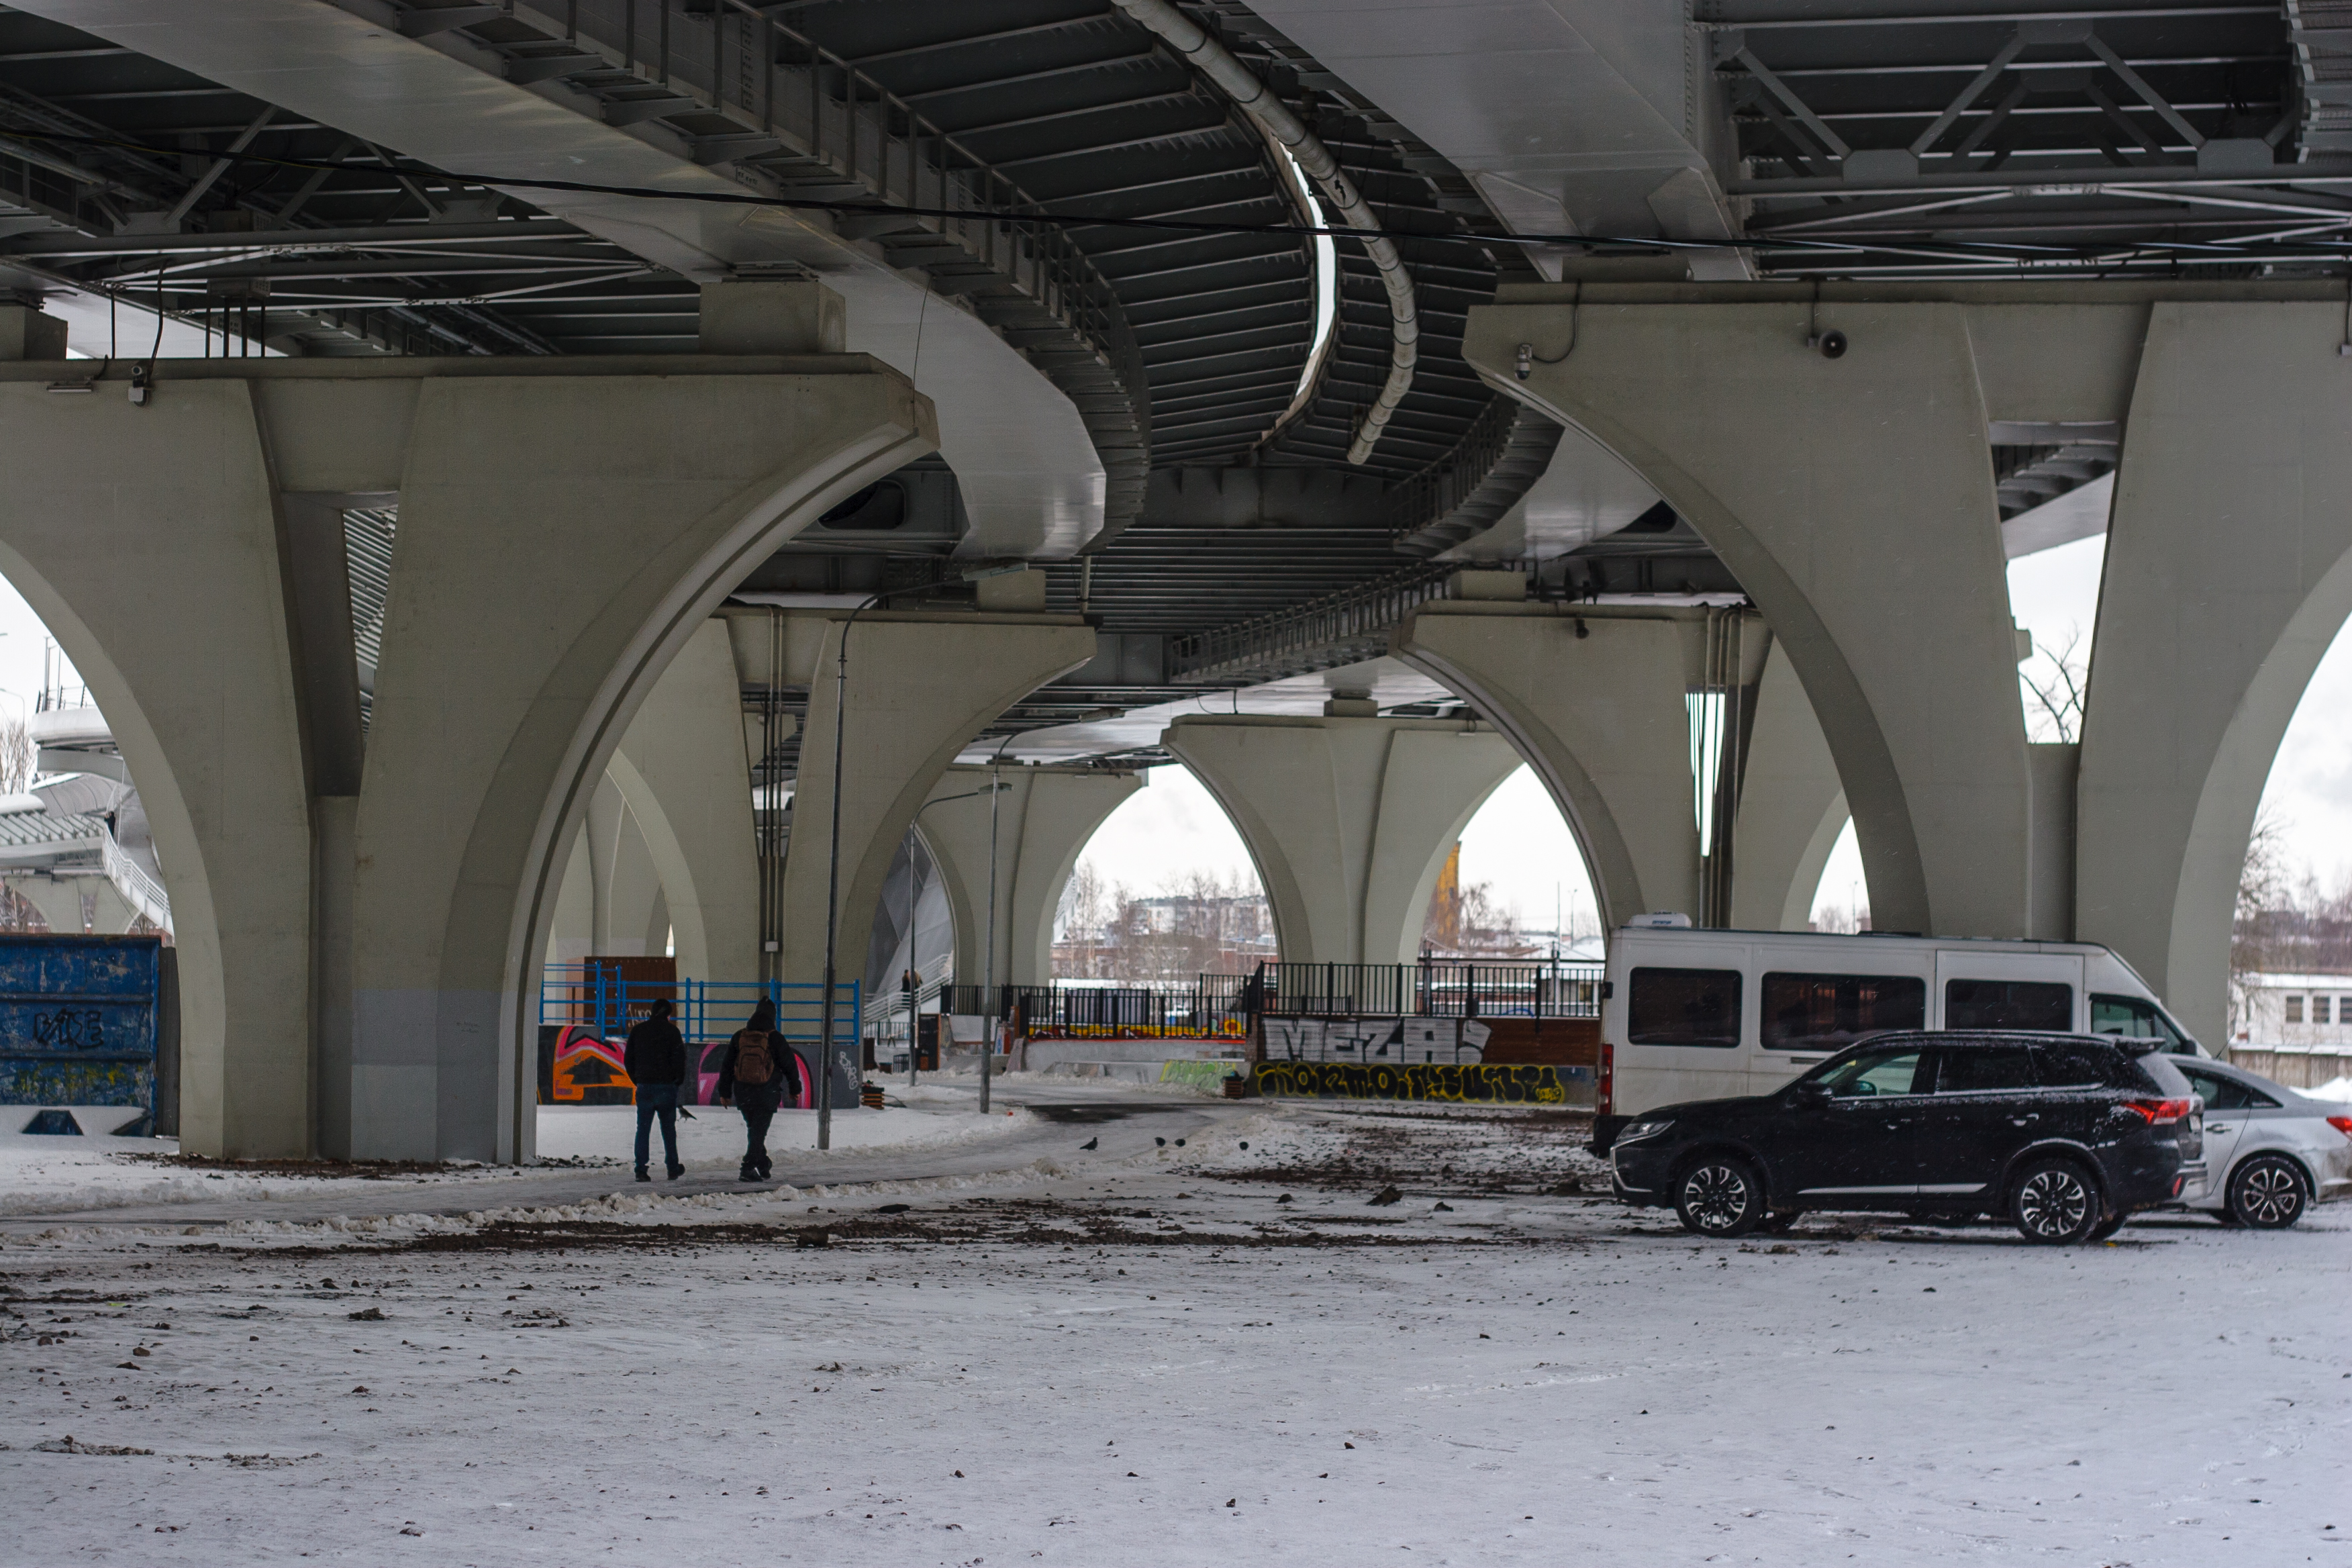
images, tire, wheel, car, vehicle, architecture, shade, parking, snow, asphalt, bridge, van, girder bridge, rolling, beam, road surface, road, city, motor vehicle, overpass, urban area, concrete bridge, concrete, automotive tire, luxury vehicle, beam bridge, arch, public transport, nonbuilding structure, train station, automotive exterior, box girder bridge, parking lot, family car, fixed link, steel, pedestrian, sport utility vehicle, winter, street, commercial vehicle, metal, compact mpv, automotive wheel system, mid size car, mixed use, compact car, transport, freezing, construction, viaduct, microvan